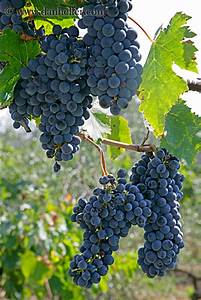
Label: Grapes